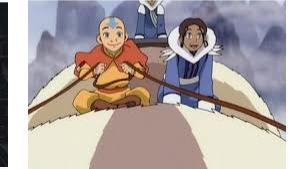
Portrait style: Cartoon Portrait